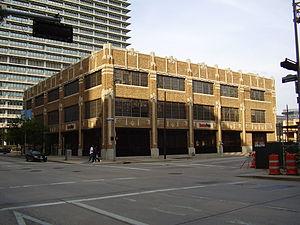
Le Houston Press est un hebdomadaire culturel gratuit publié à Houston, Texas. Il a été fondé en 1989 et est distribué à 83 000 exemplaires. Son siège se trouve sur 1621 Milam Street, Suite 100.